Bruce Wayne (Dark Knight trilogy)

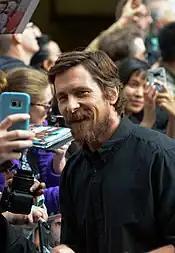
According to Christopher Nolan, Christian Bale had "exactly the balance of darkness and light that we were looking for."

Christian Bale was already an established actor when cast as Bruce Wayne/Batman, but had not yet attained movie star status. Before he was confirmed on September 11, 2003, having expressed interest in the role since Darren Aronofsky was planning his own film adaptation, Eion Bailey, Henry Cavill, Billy Crudup, Hugh Dancy, Jake Gyllenhaal, Joshua Jackson, Heath Ledger, David Boreanaz and Cillian Murphy took interest in it as well. Bale, Bailey and Murphy auditioned using the "Batman Forever" sonar suit donated by Val Kilmer. Amy Adams served as the casting reader for the casting of Bruce Wayne / Batman in a favor to the casting director. Bale felt the previous Batman films underused Batman's character, emphasizing the villains instead. To inform his characterization, Bale studied graphic novels and illustrations of the superhero. Director Nolan said of Bale, "He has exactly the balance of darkness and light that we were looking for." Goyer stated that while some actors could play a great Bruce Wayne or a great Batman, Bale could portray both radically different personalities.